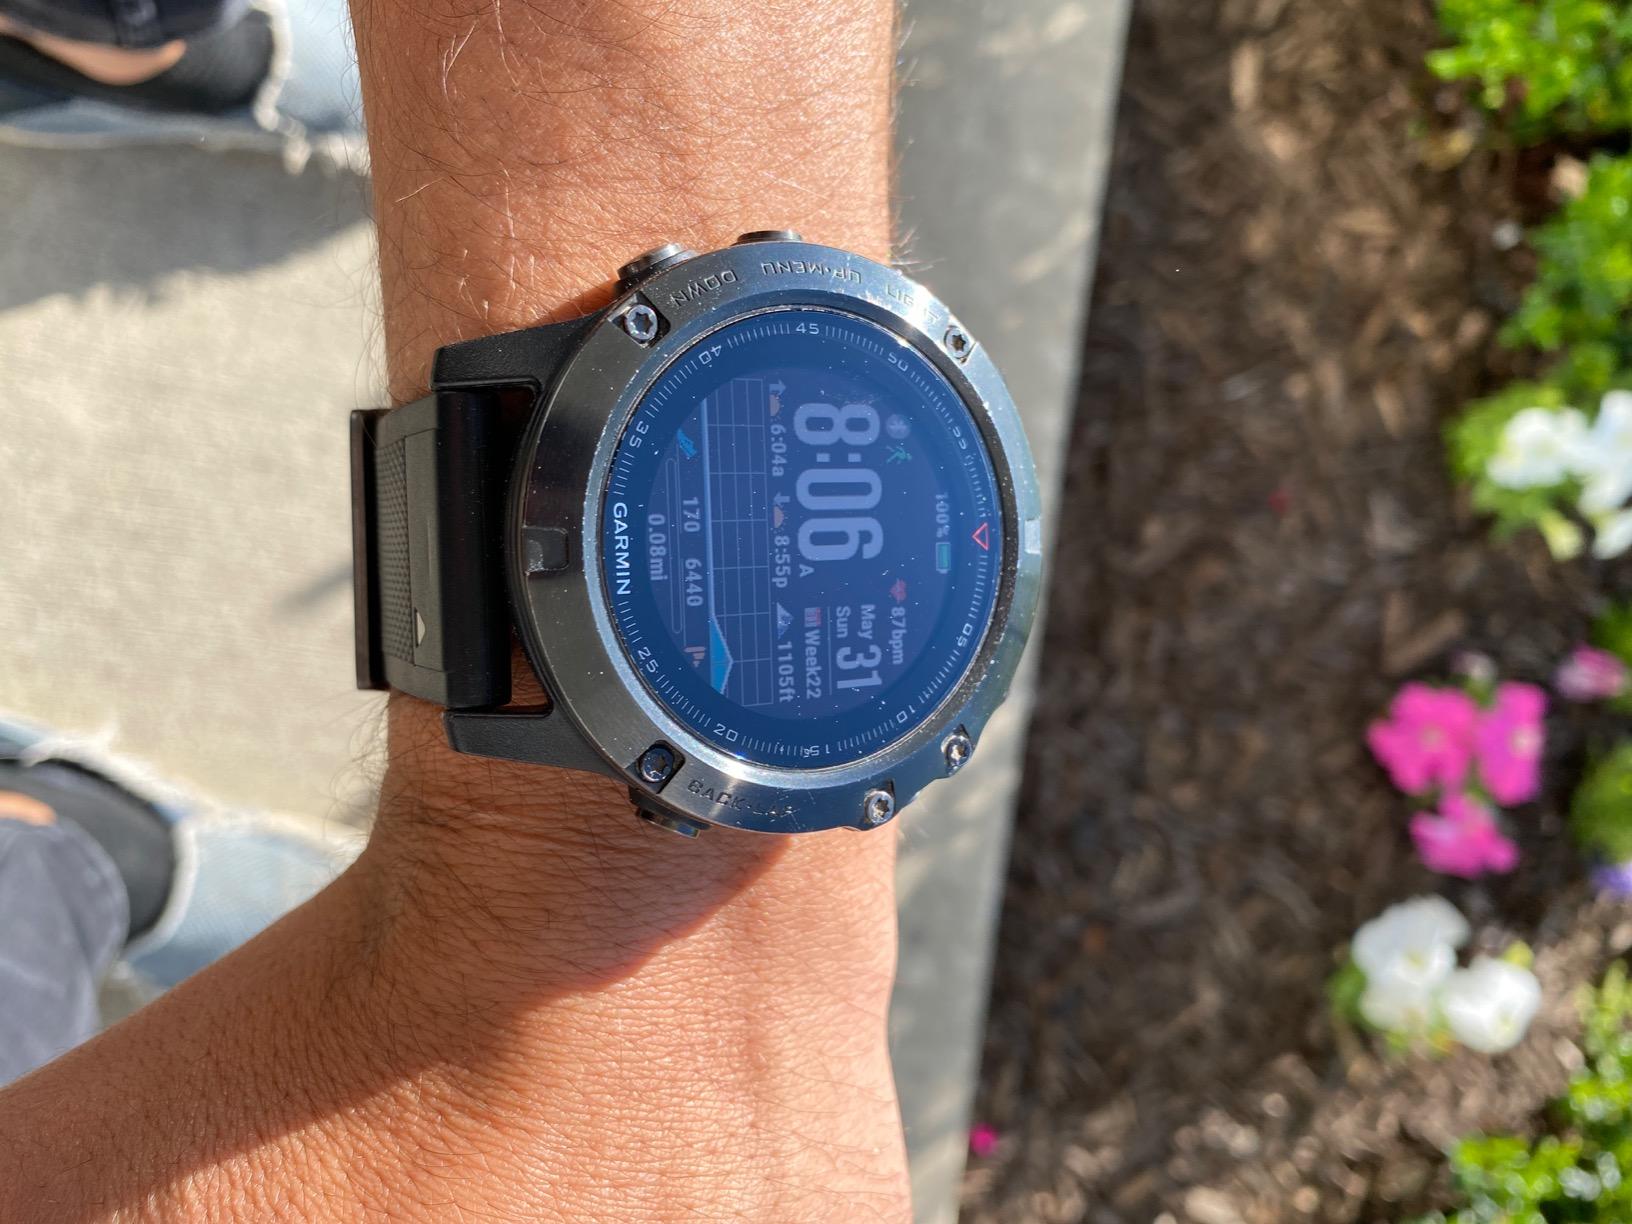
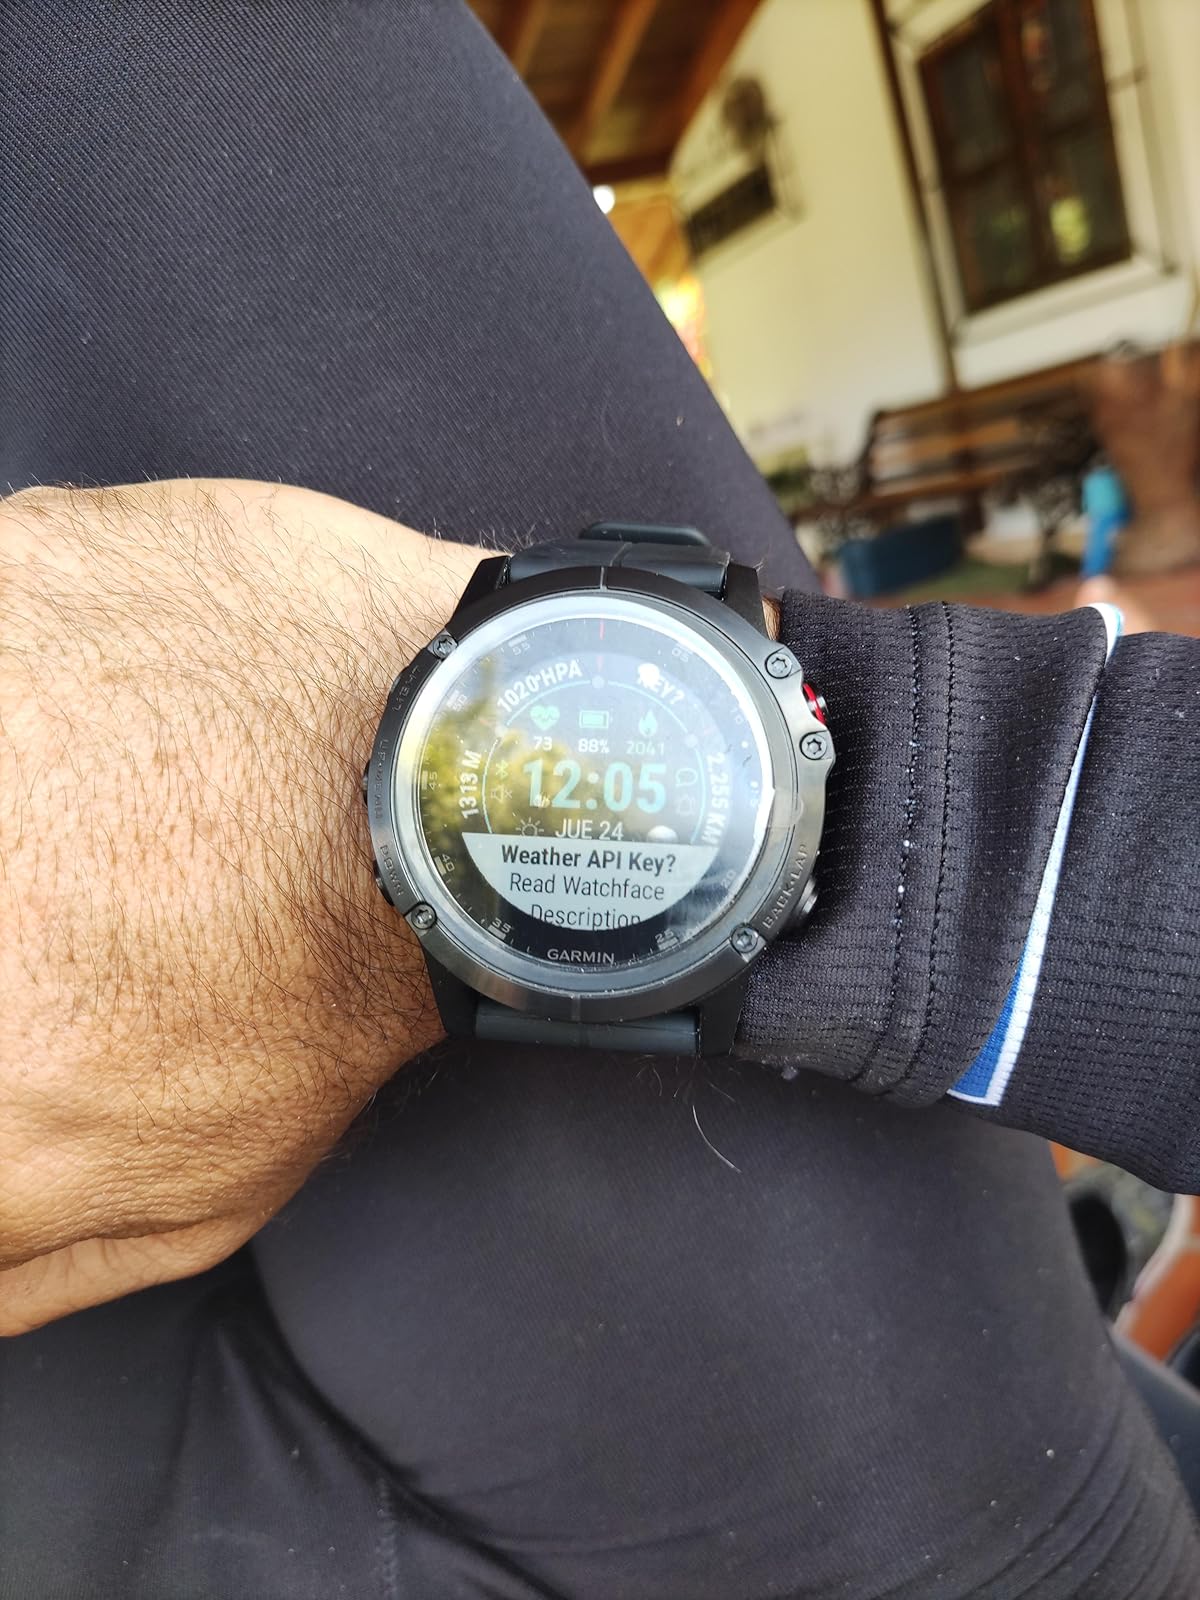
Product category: smartwatch
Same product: no